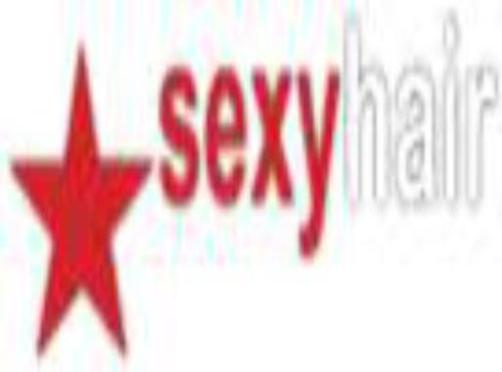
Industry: Necessities